André Strohl

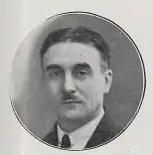
André Strohl in 1928

André Strohl (20 March 1887 – 10 March 1977) was a French physiologist who was a native of Poitiers. He is remembered for his role in the diagnosis of Guillain–Barré syndrome (sometimes called Guillain–Barré–Strohl syndrome), a form of areflexic paralysis that exhibits normal cell count but with an abnormal increase in spinal fluid protein. The syndrome is named after two French neurologists; Georges Guillain and Jean Alexandre Barré.